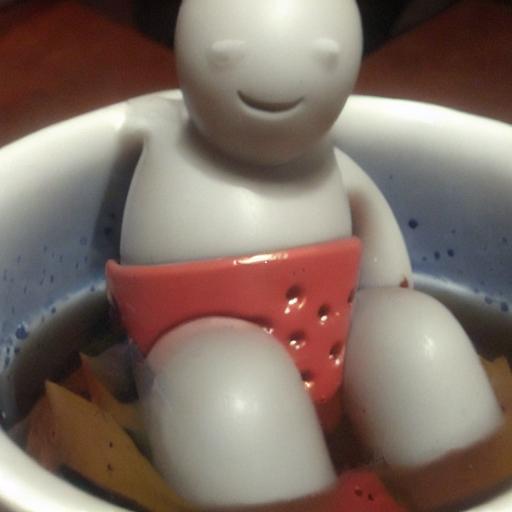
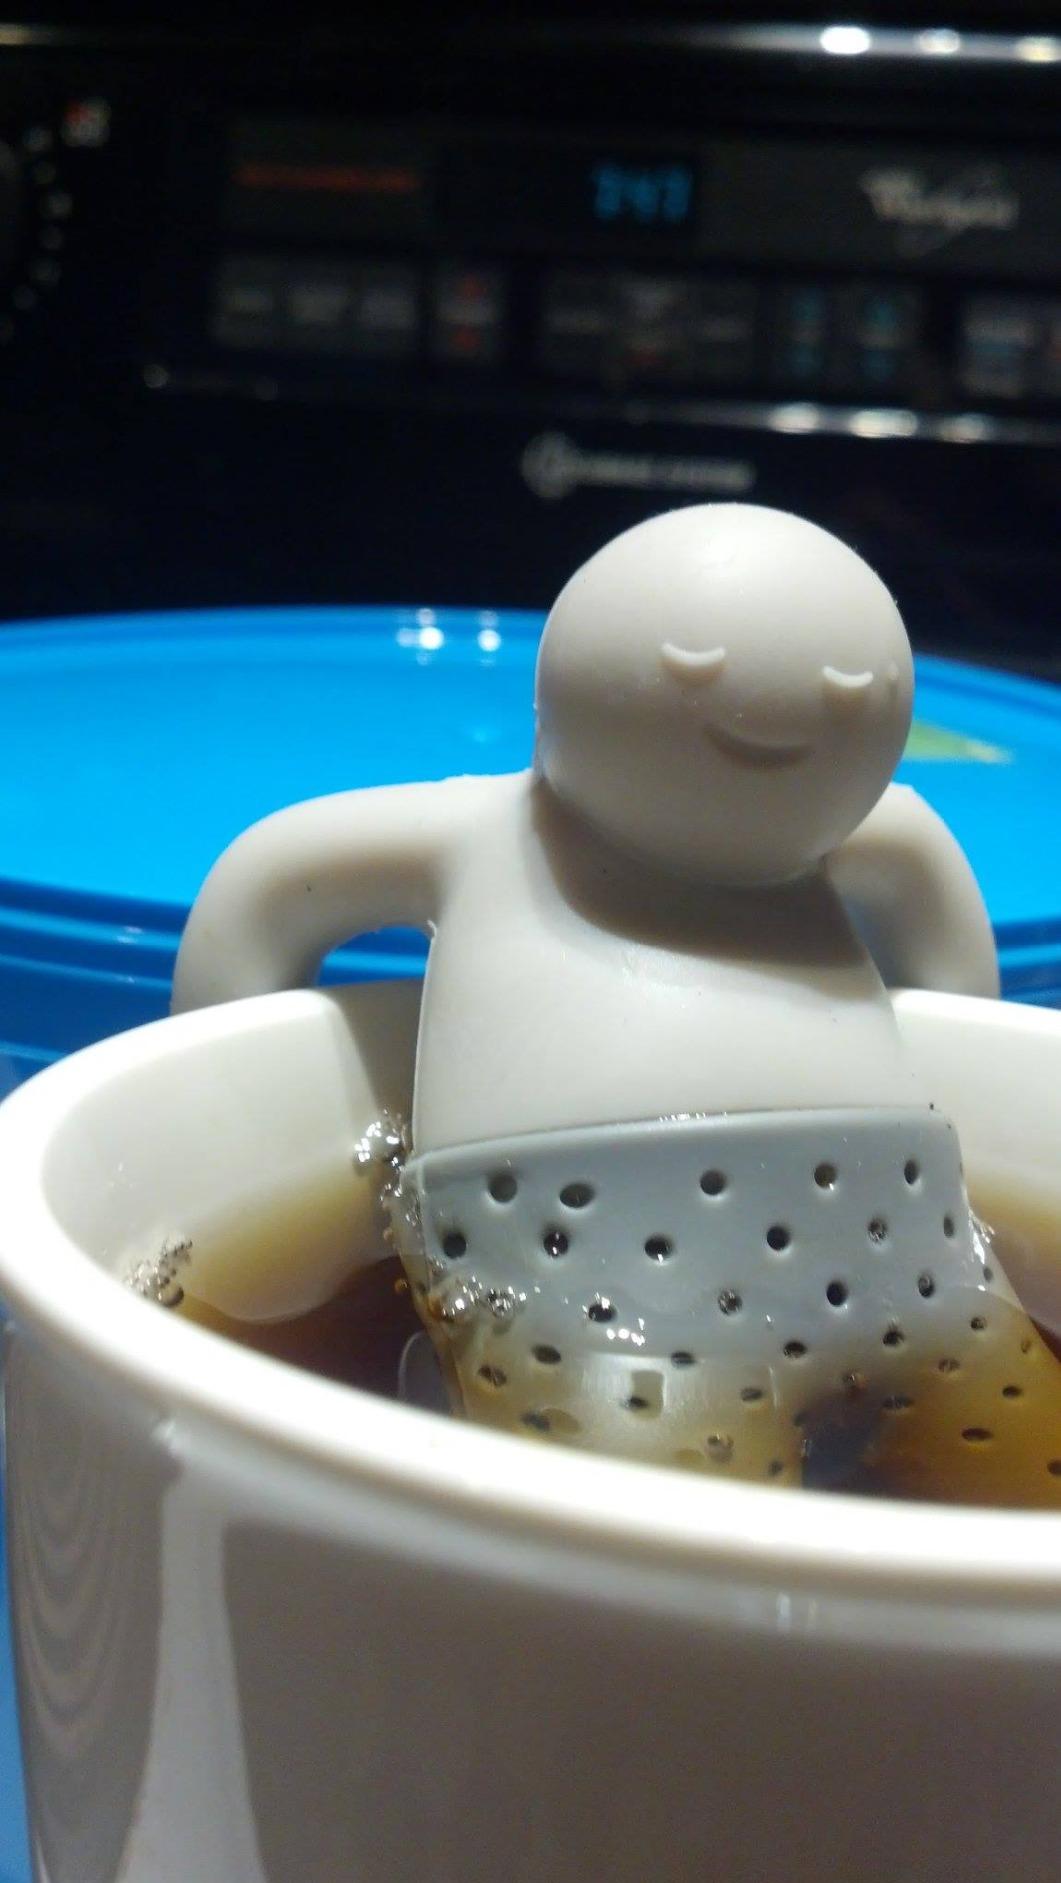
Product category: items_tea
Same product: no